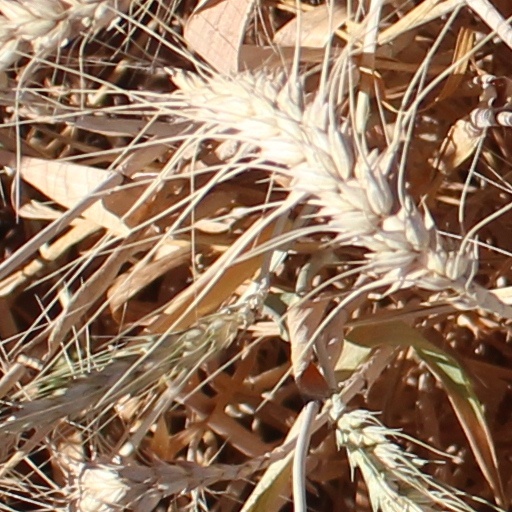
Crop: wheat